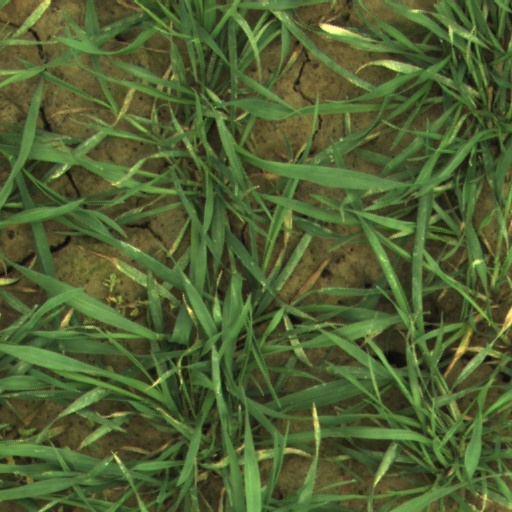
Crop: wheat